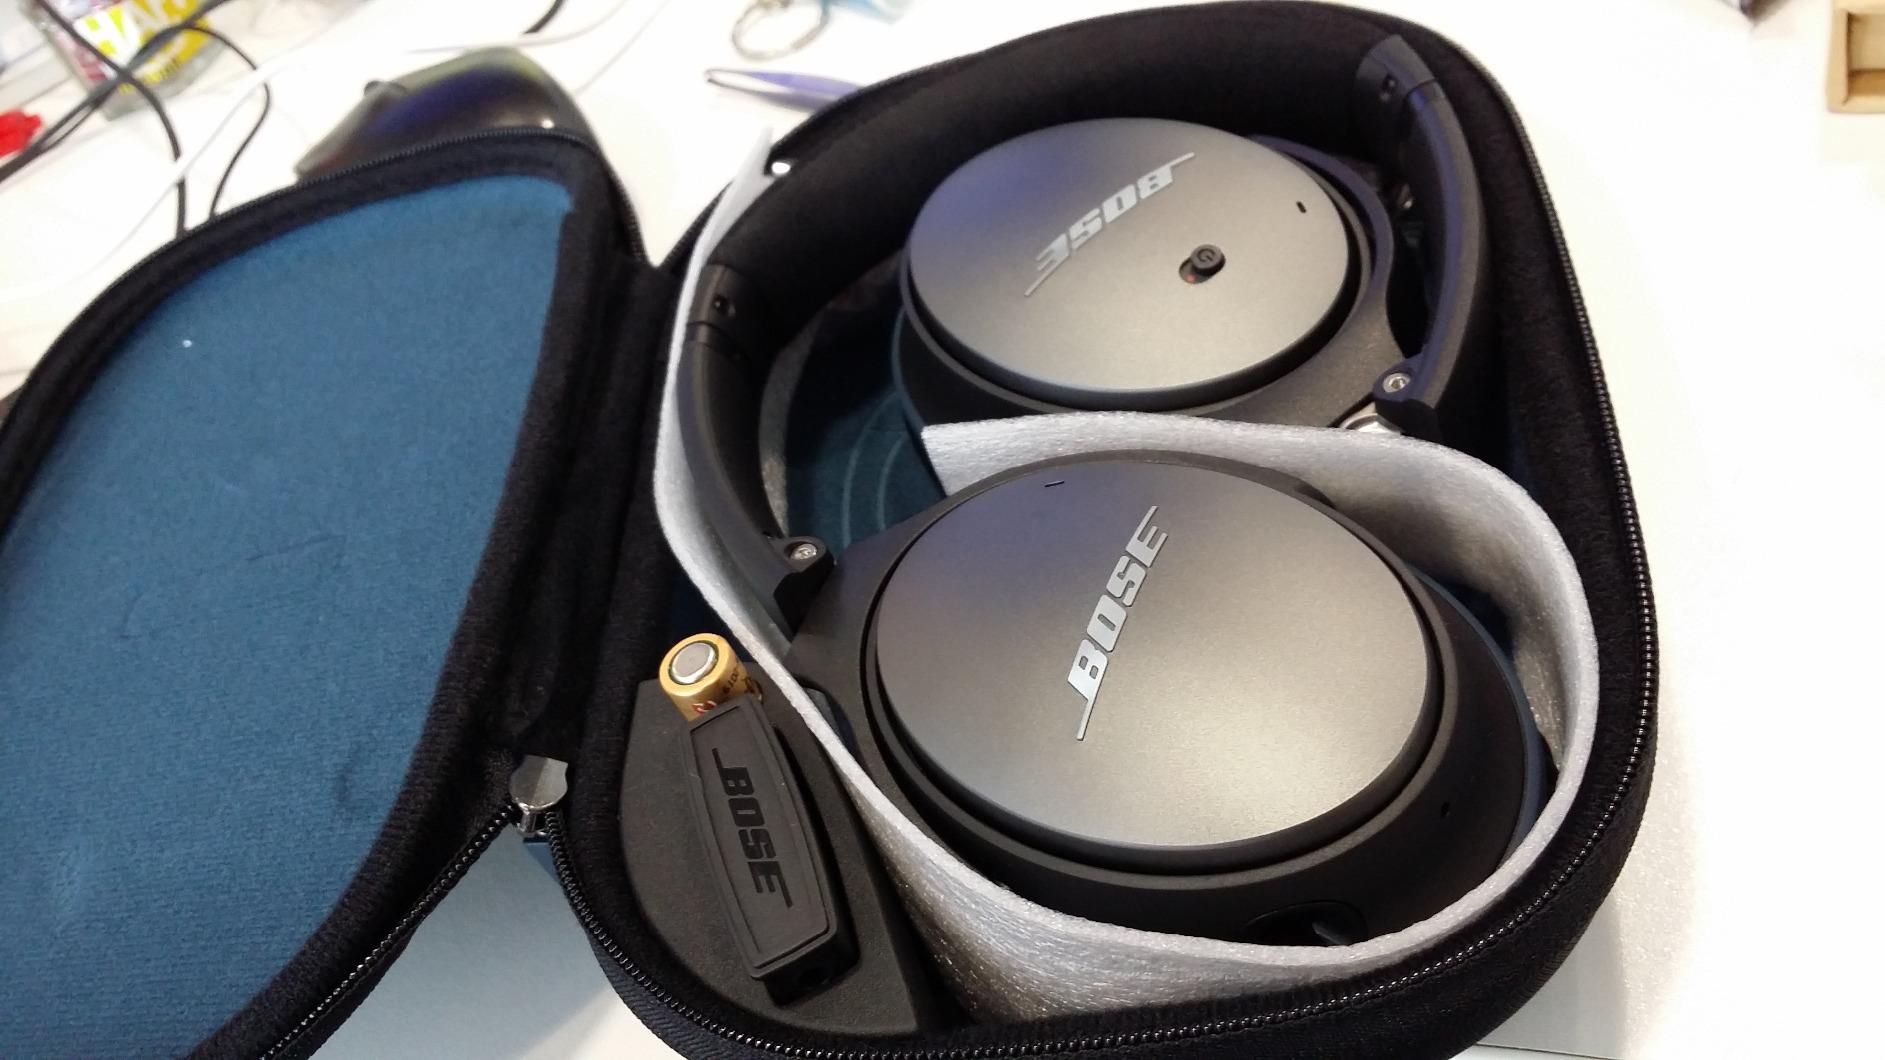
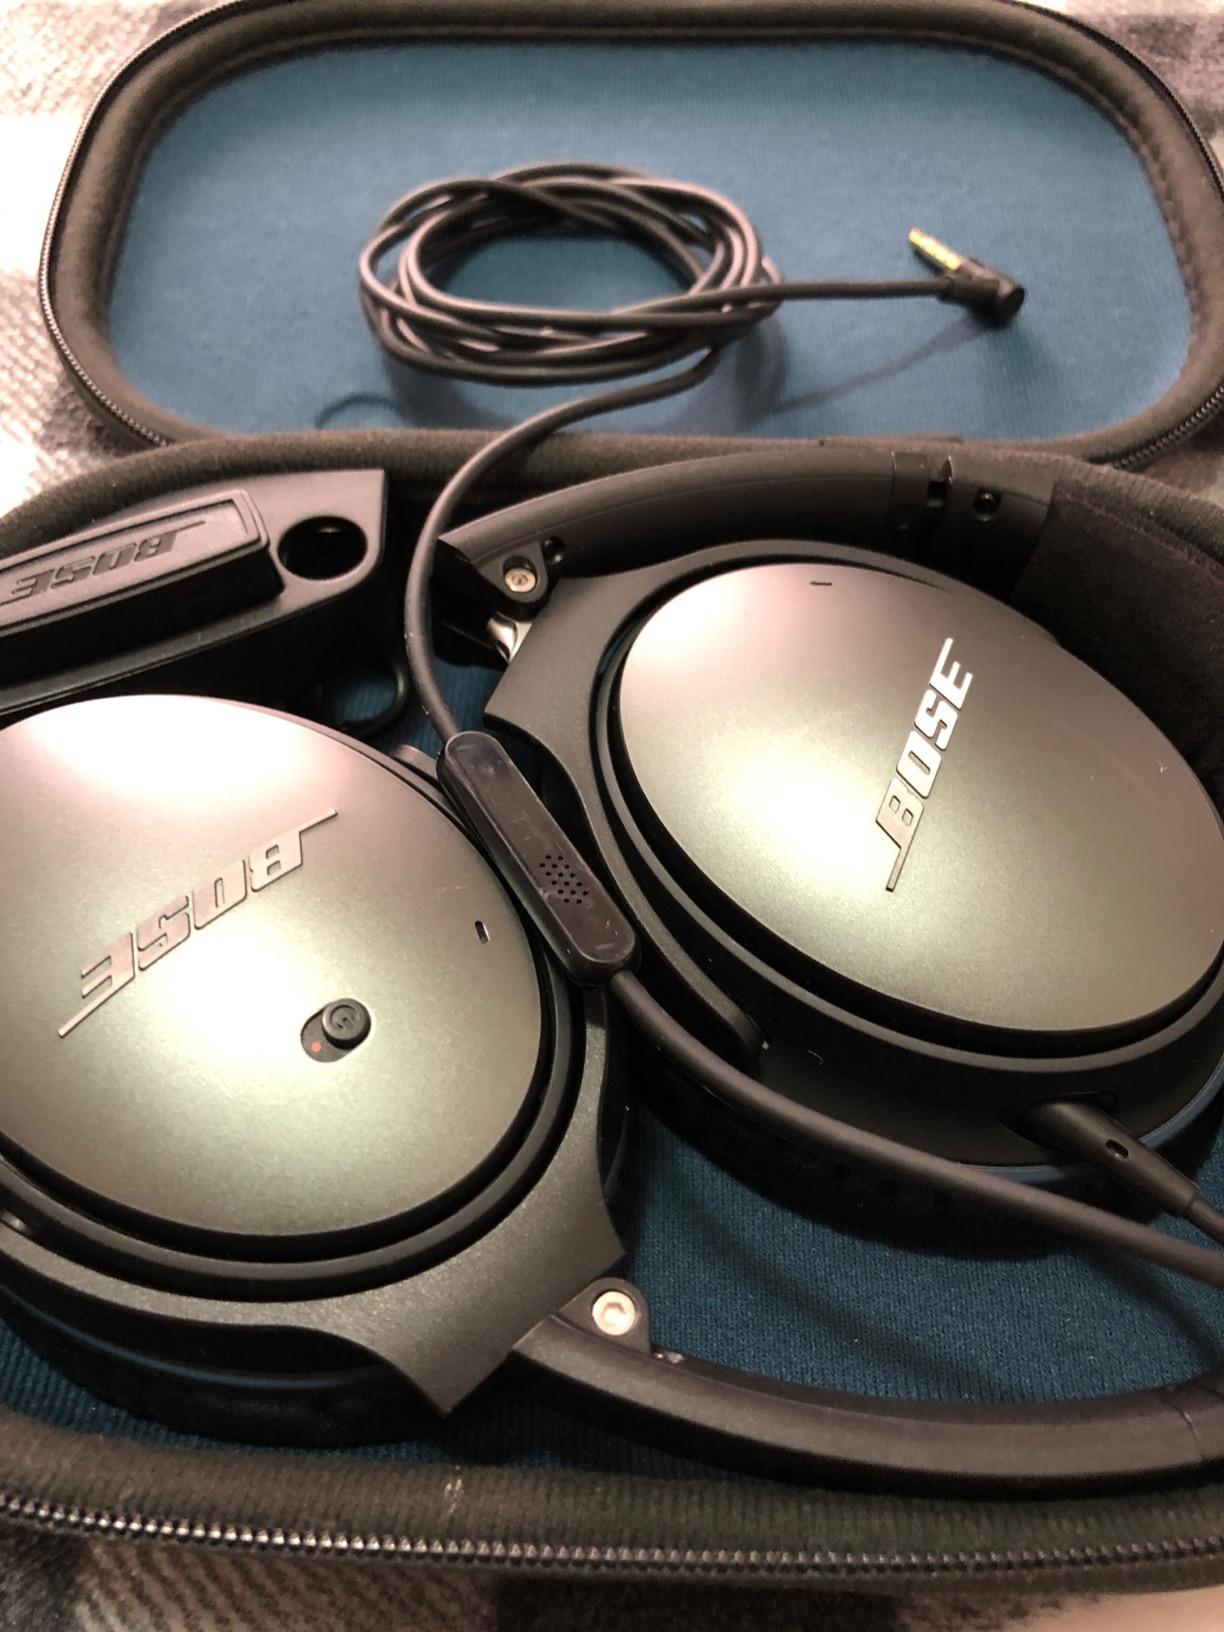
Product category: headphones
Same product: yes